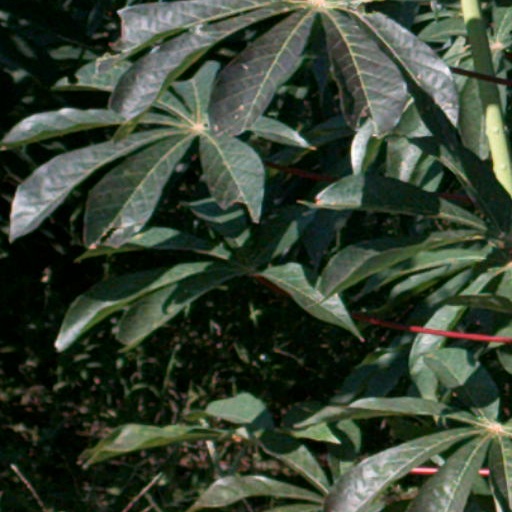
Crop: cassava